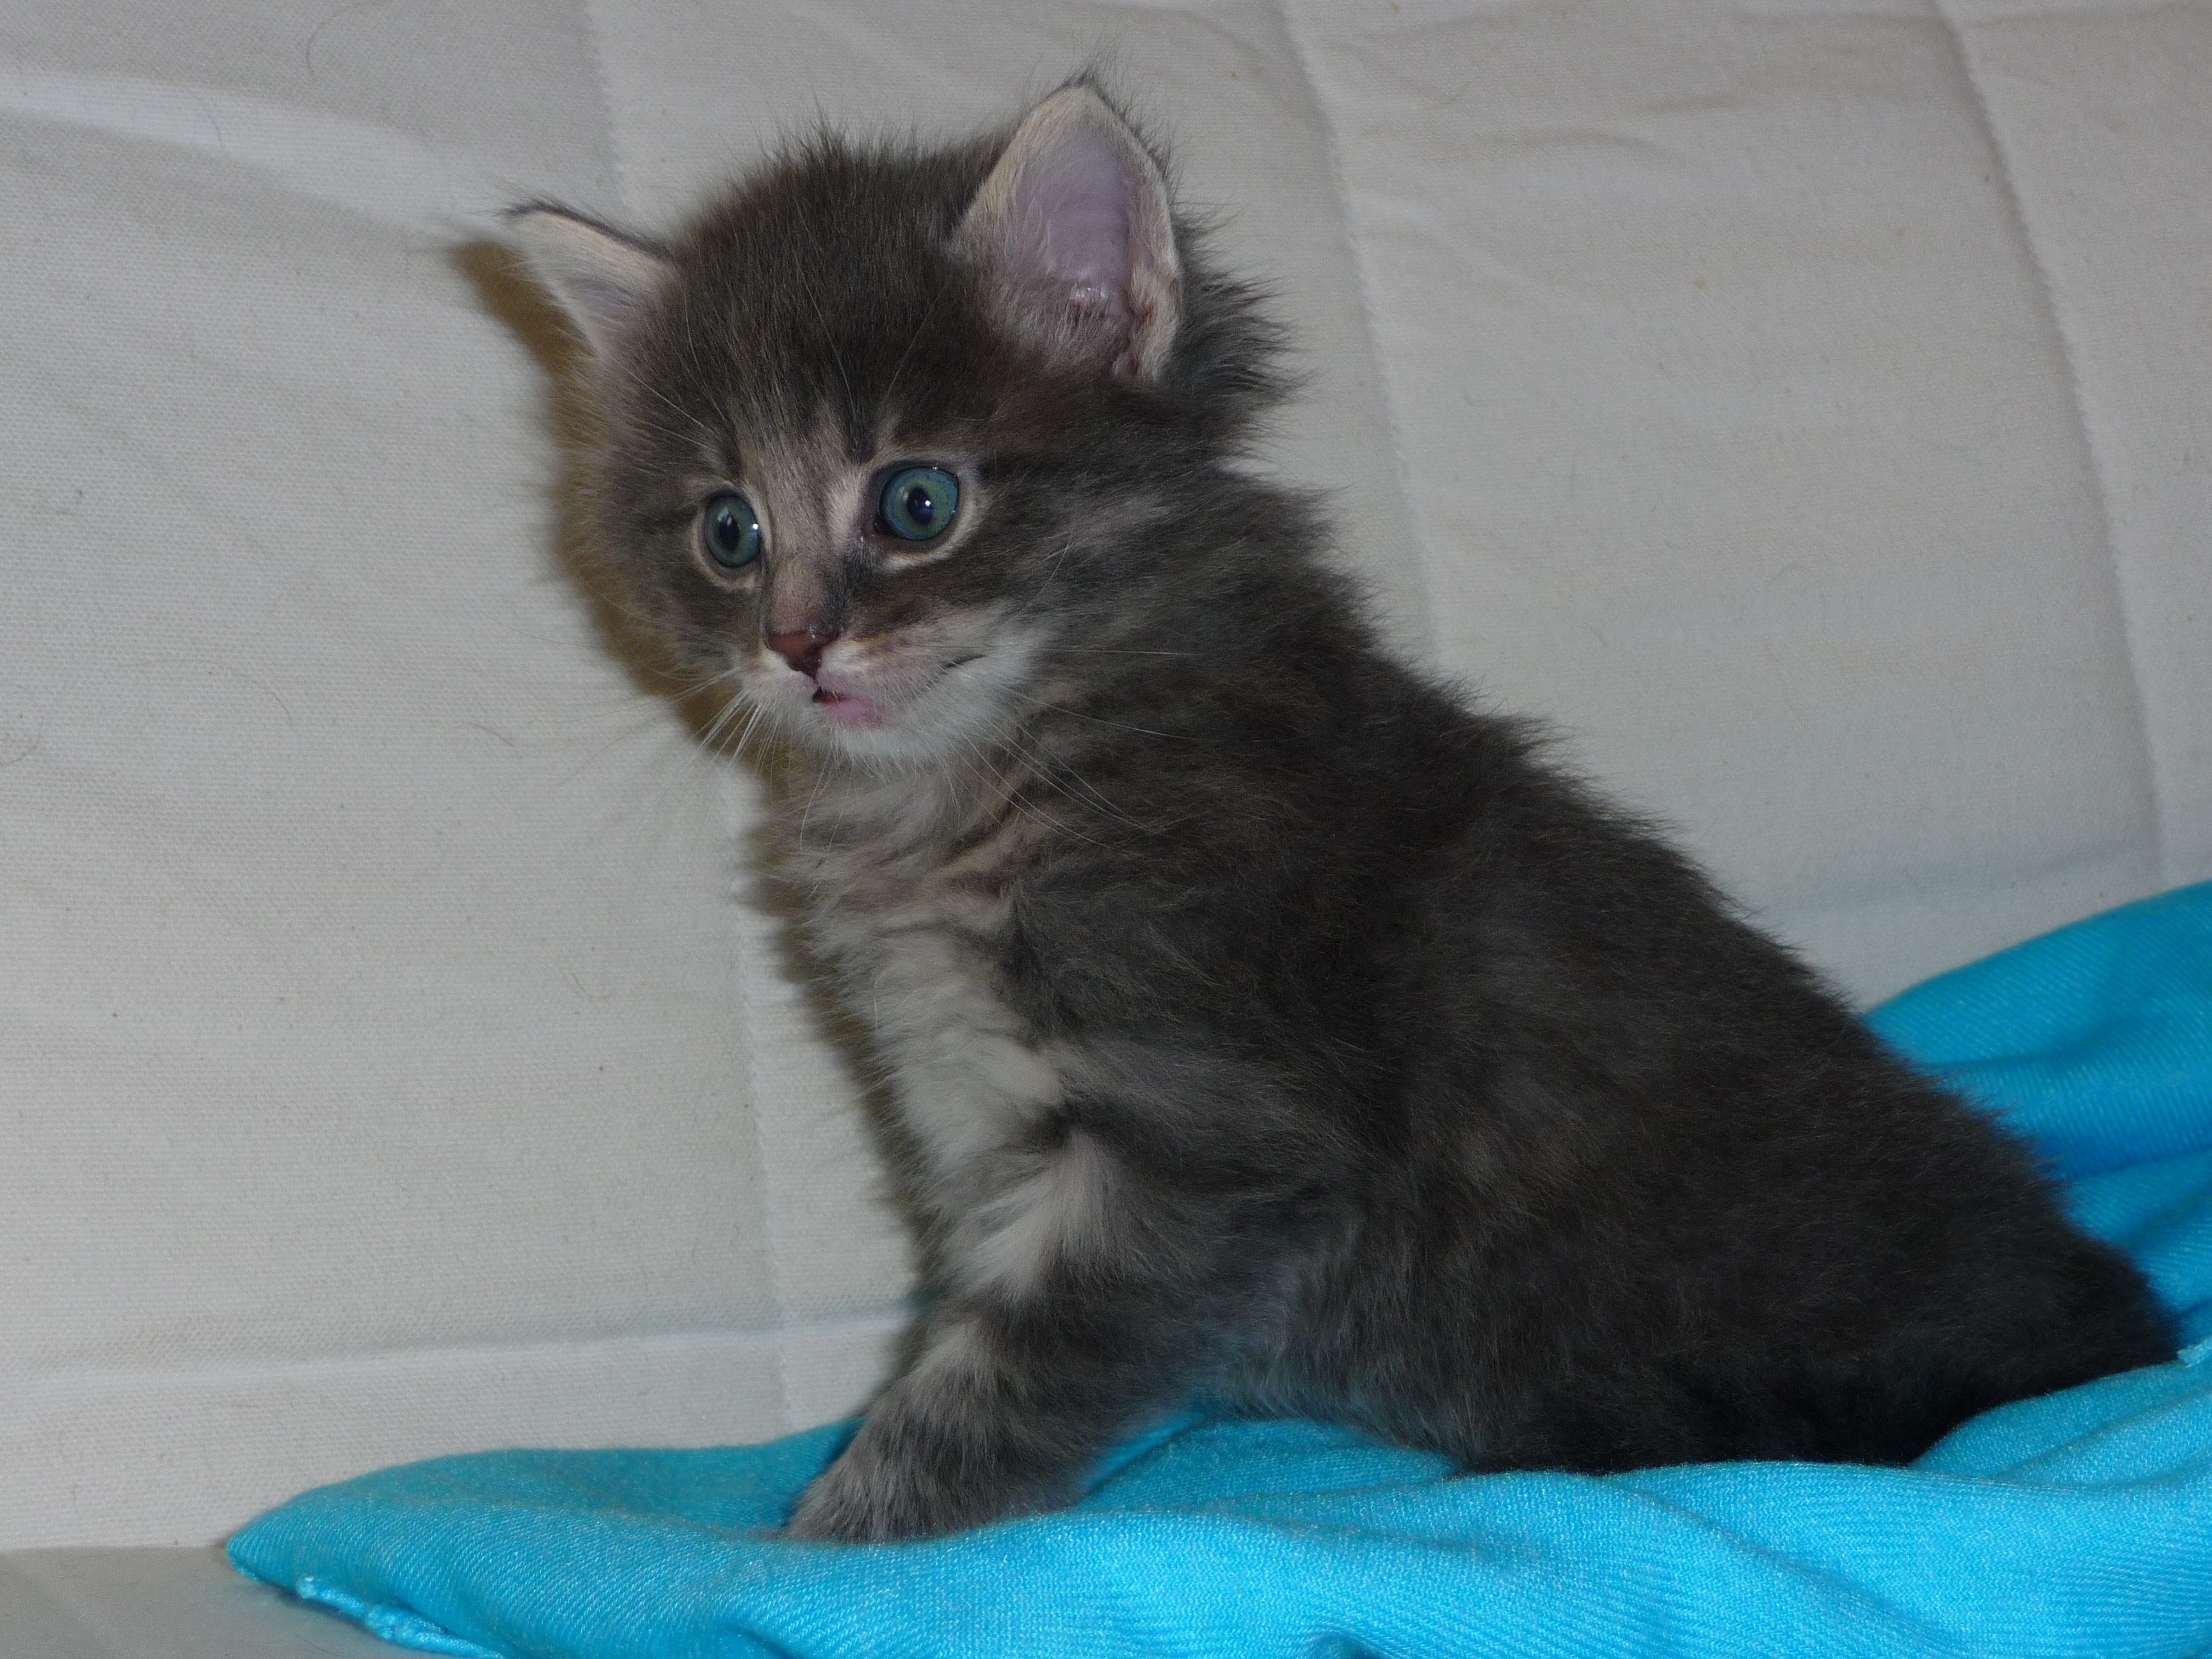
kitten, cat, mammal, whiskers, vertebrate, maine coon, norwegian forest cat, small to medium sized cats, cat like mammal, carnivoran, nebelung, domestic short haired cat, domestic long haired cat, british semi longhair